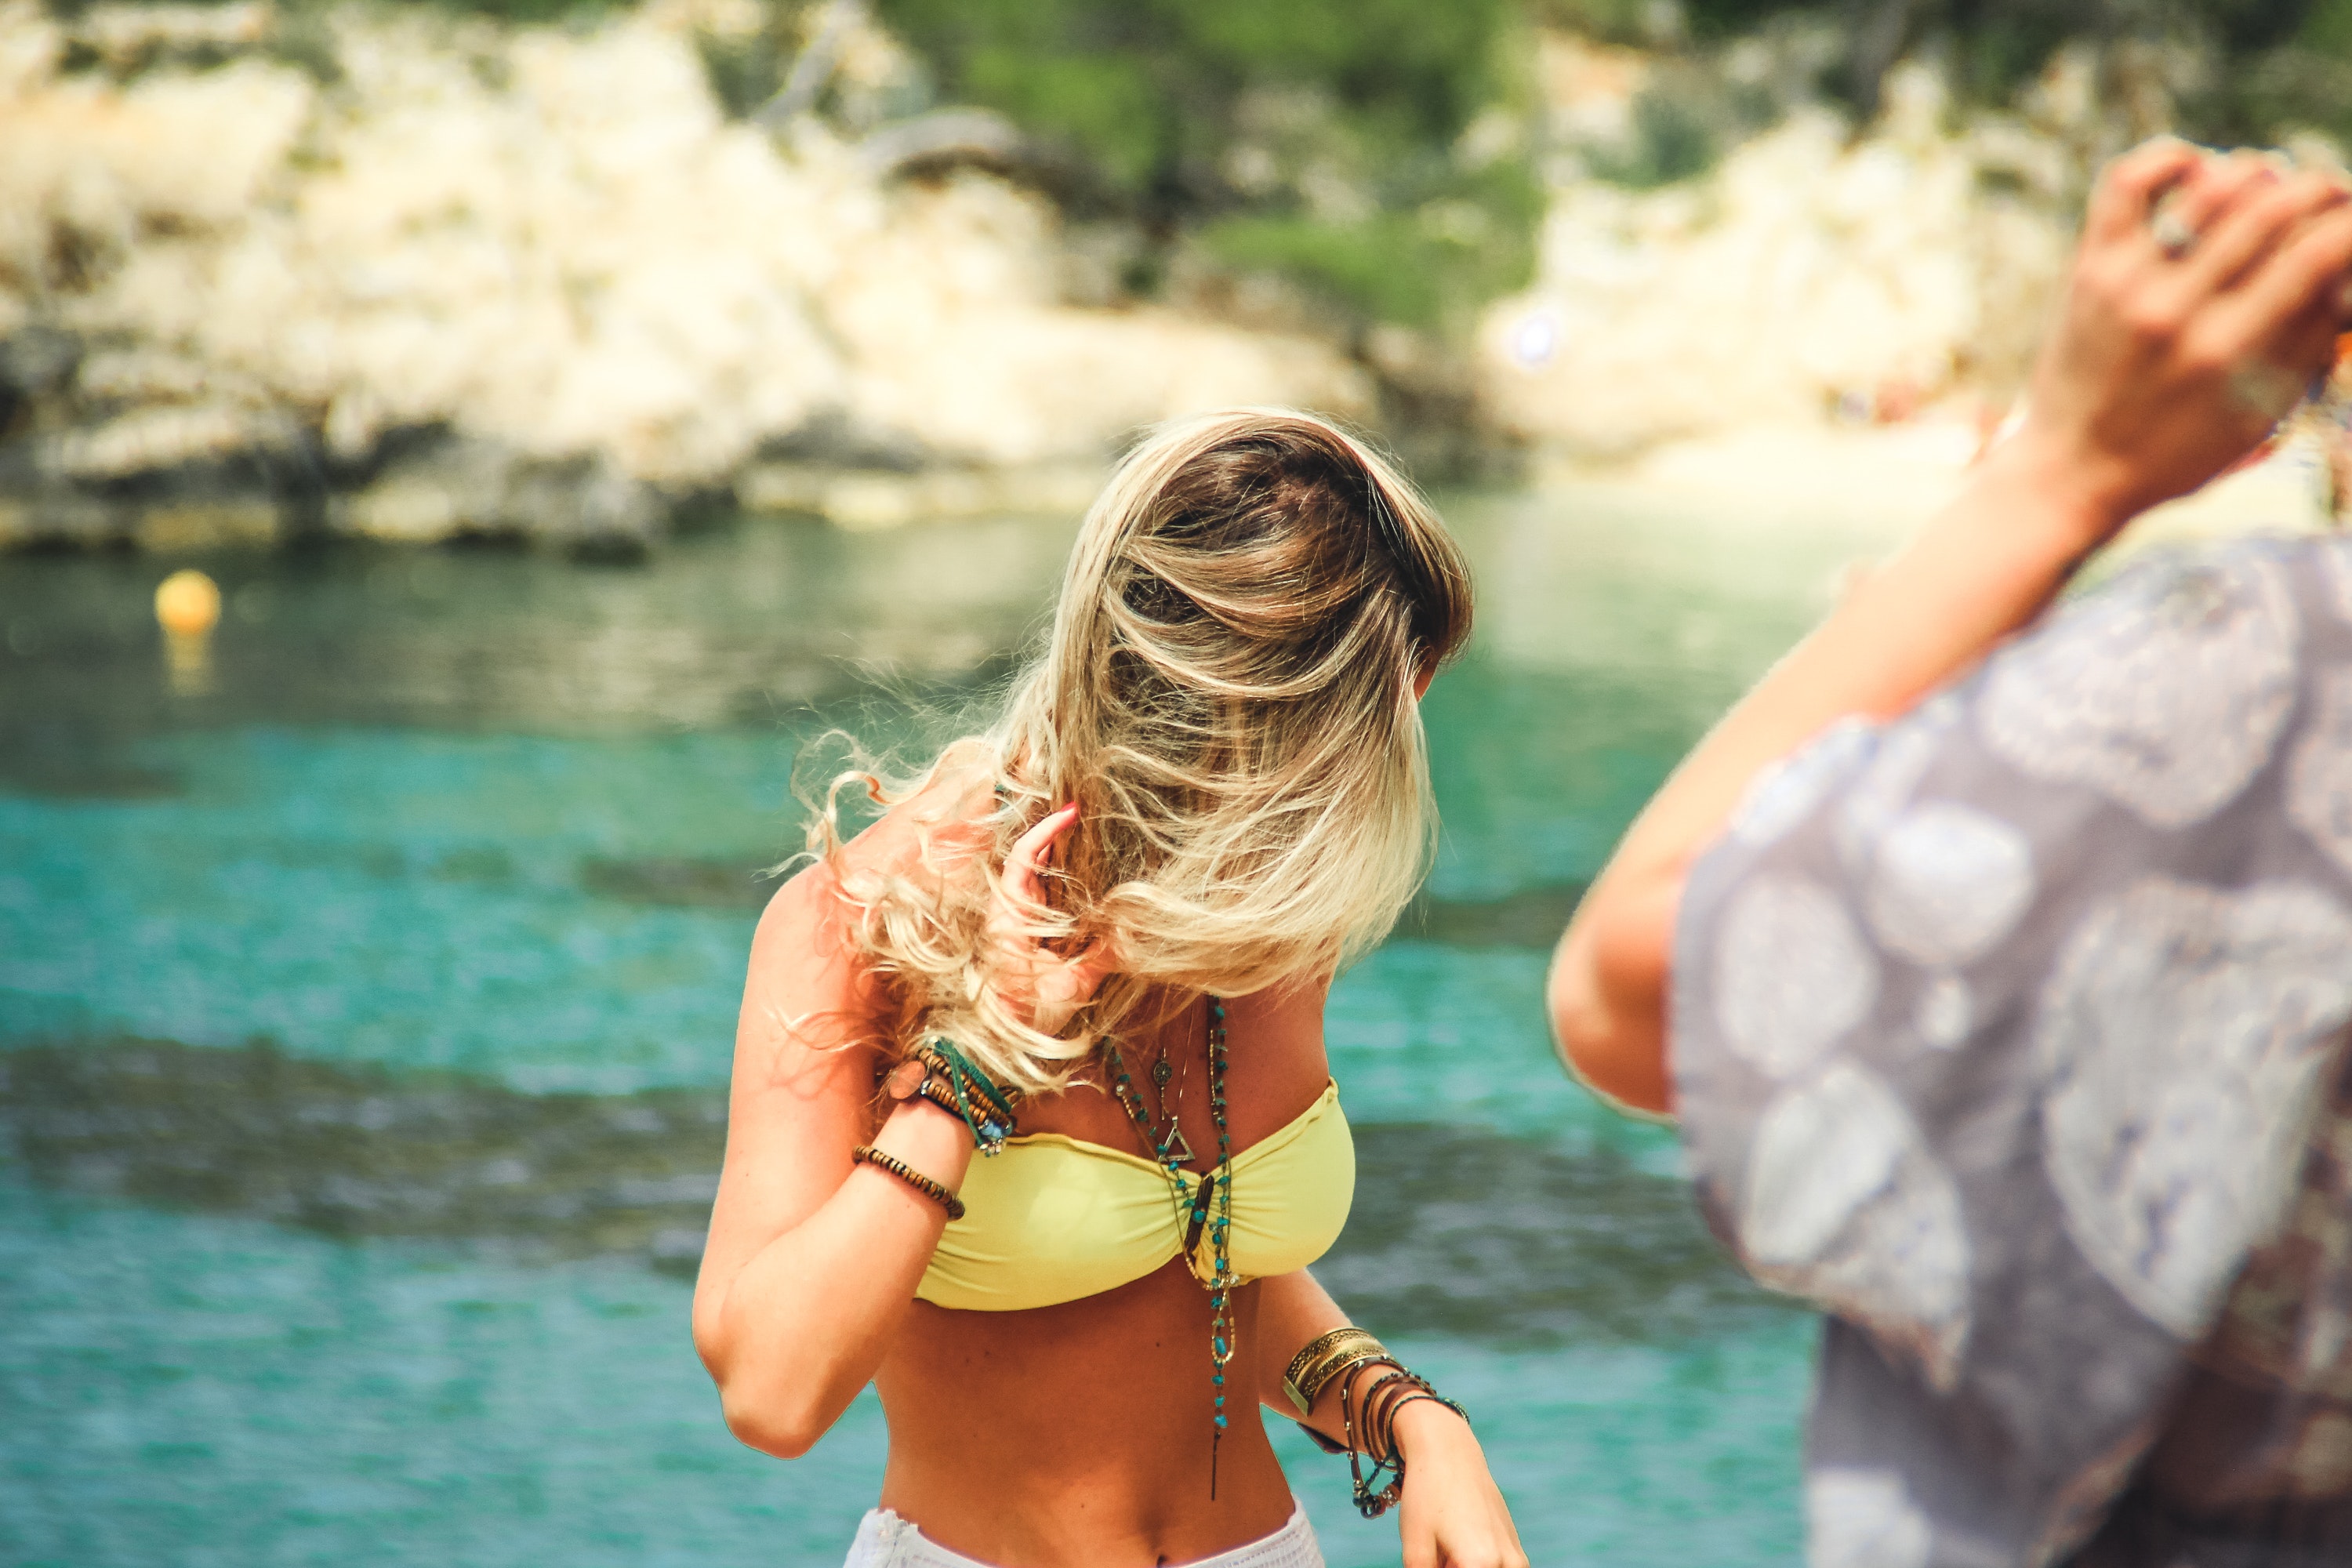
fun, bikini, summer, vacation, water, swimwear, leisure, long hair, photography, recreation, happy, abdomen